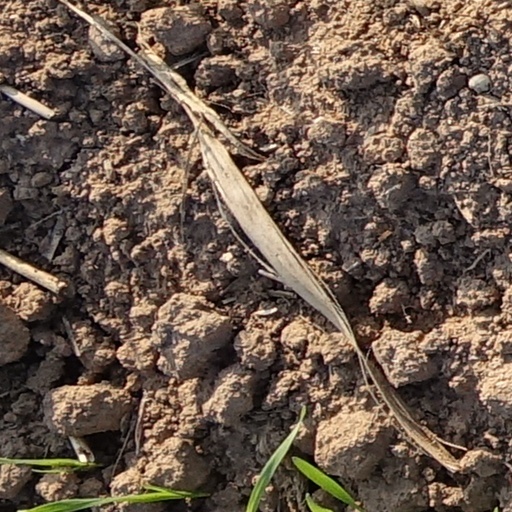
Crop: wheat